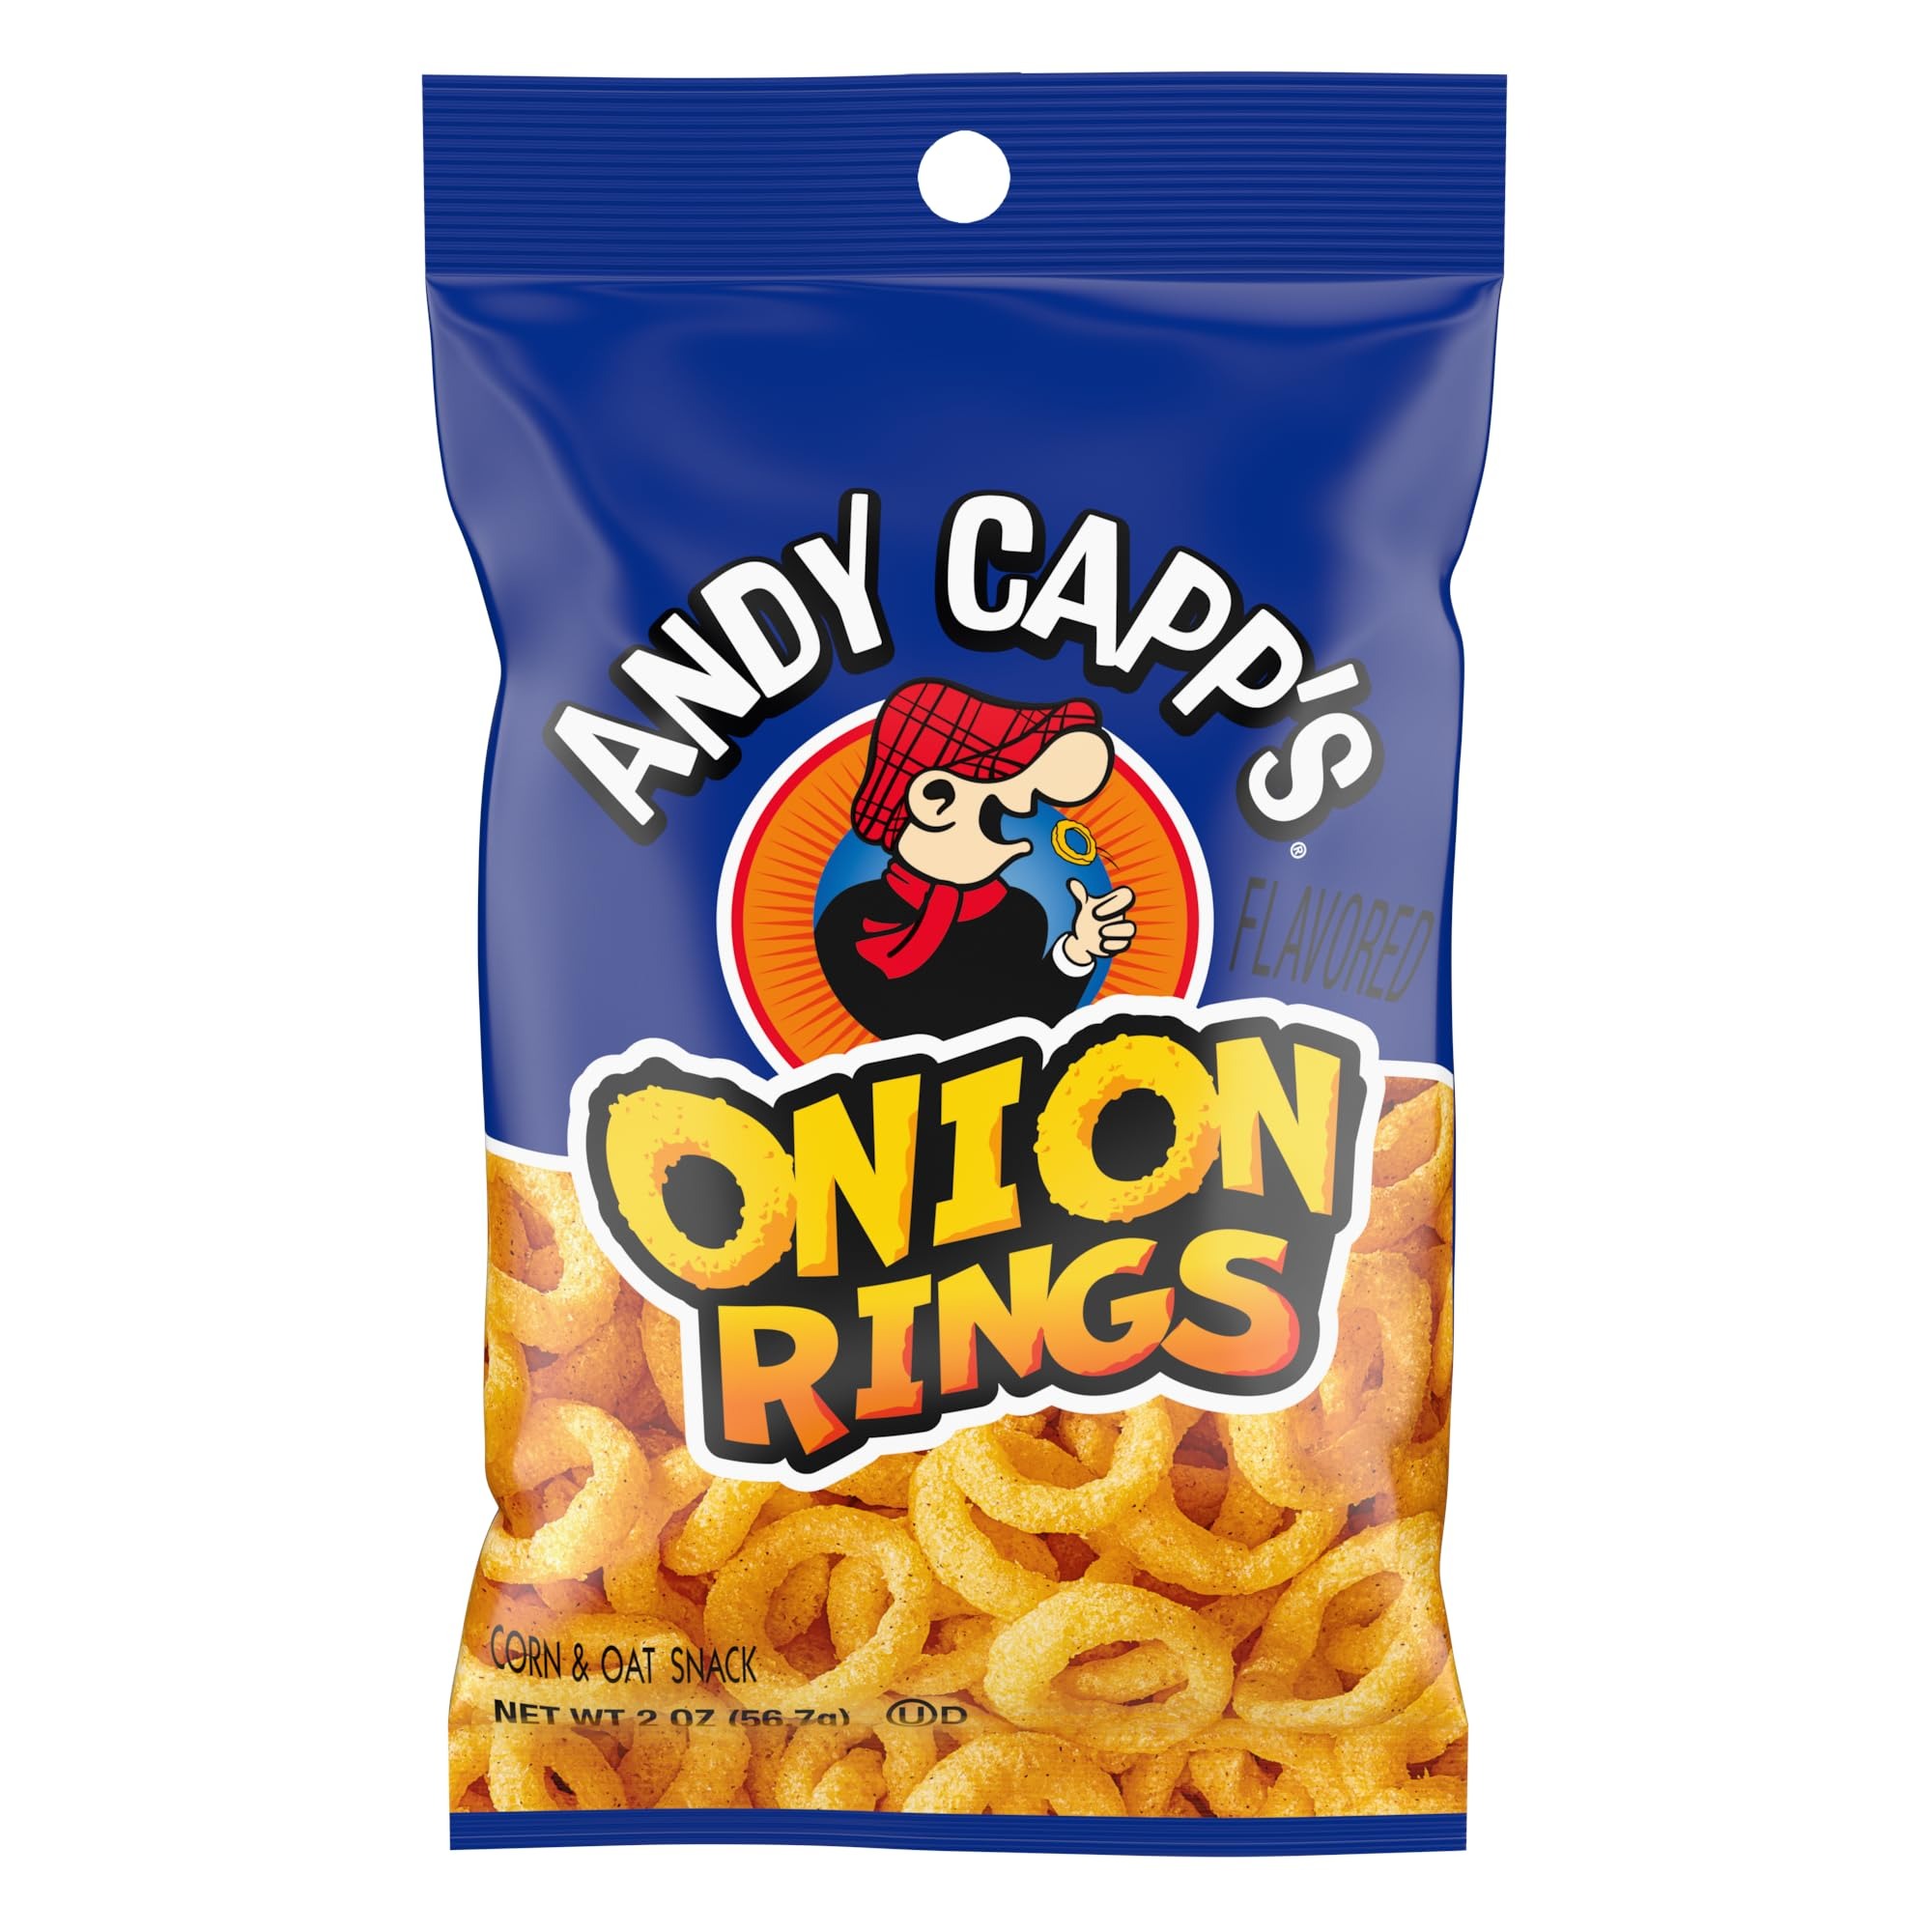
Item Name: Andy Capp's Beer Battered Onion Rings Baked Oat and Corn Snacks, 2 oz. (Pack of 12)
Bullet Point 1: Enjoy delicious, bold beer battered onion ring flavor baked into crispy oat and corn chips
Bullet Point 2: Indulge in these delicious oven baked onion rings that hit the spot when you're craving crunchy, salty snacks
Bullet Point 3: Perfect for individual snacks, road trip snacks, lunch snacks or anytime snacking
Bullet Point 4: Stock up on these tasty onion rings for quick, easy on-the-go snacks
Bullet Point 5: Contains one 2-ounce bag of Andy Capp Beer battered onion rings baked oat and corn snacks
Bullet Point 6: Specialty: Kosher
Value: 24.0
Unit: Ounce

Price: 17